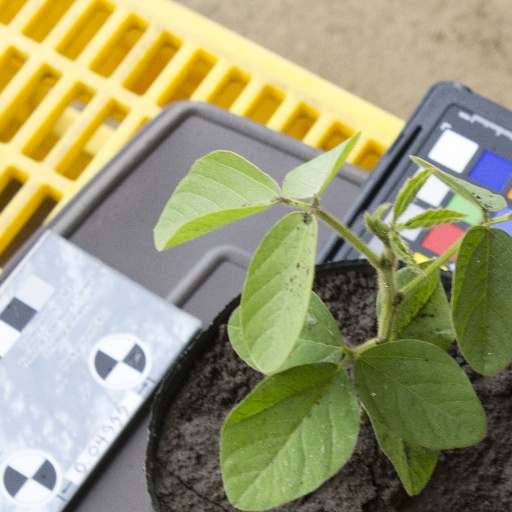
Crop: soybean